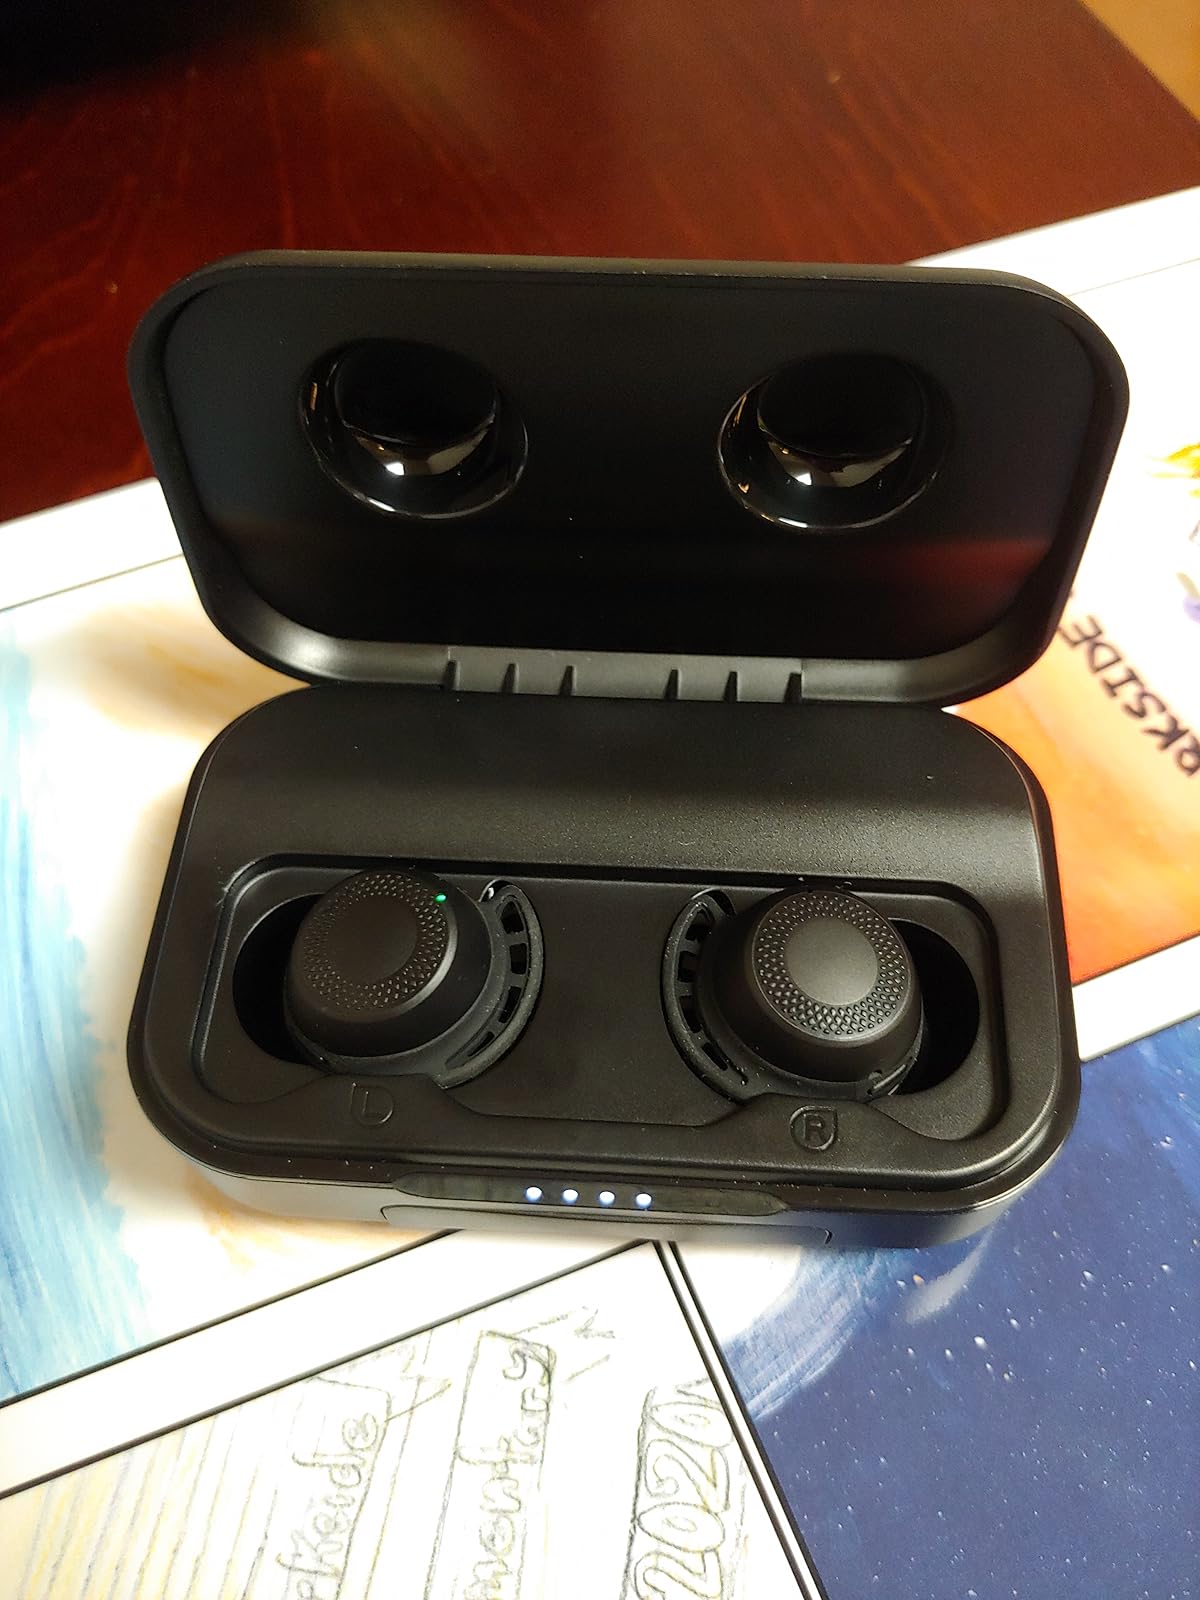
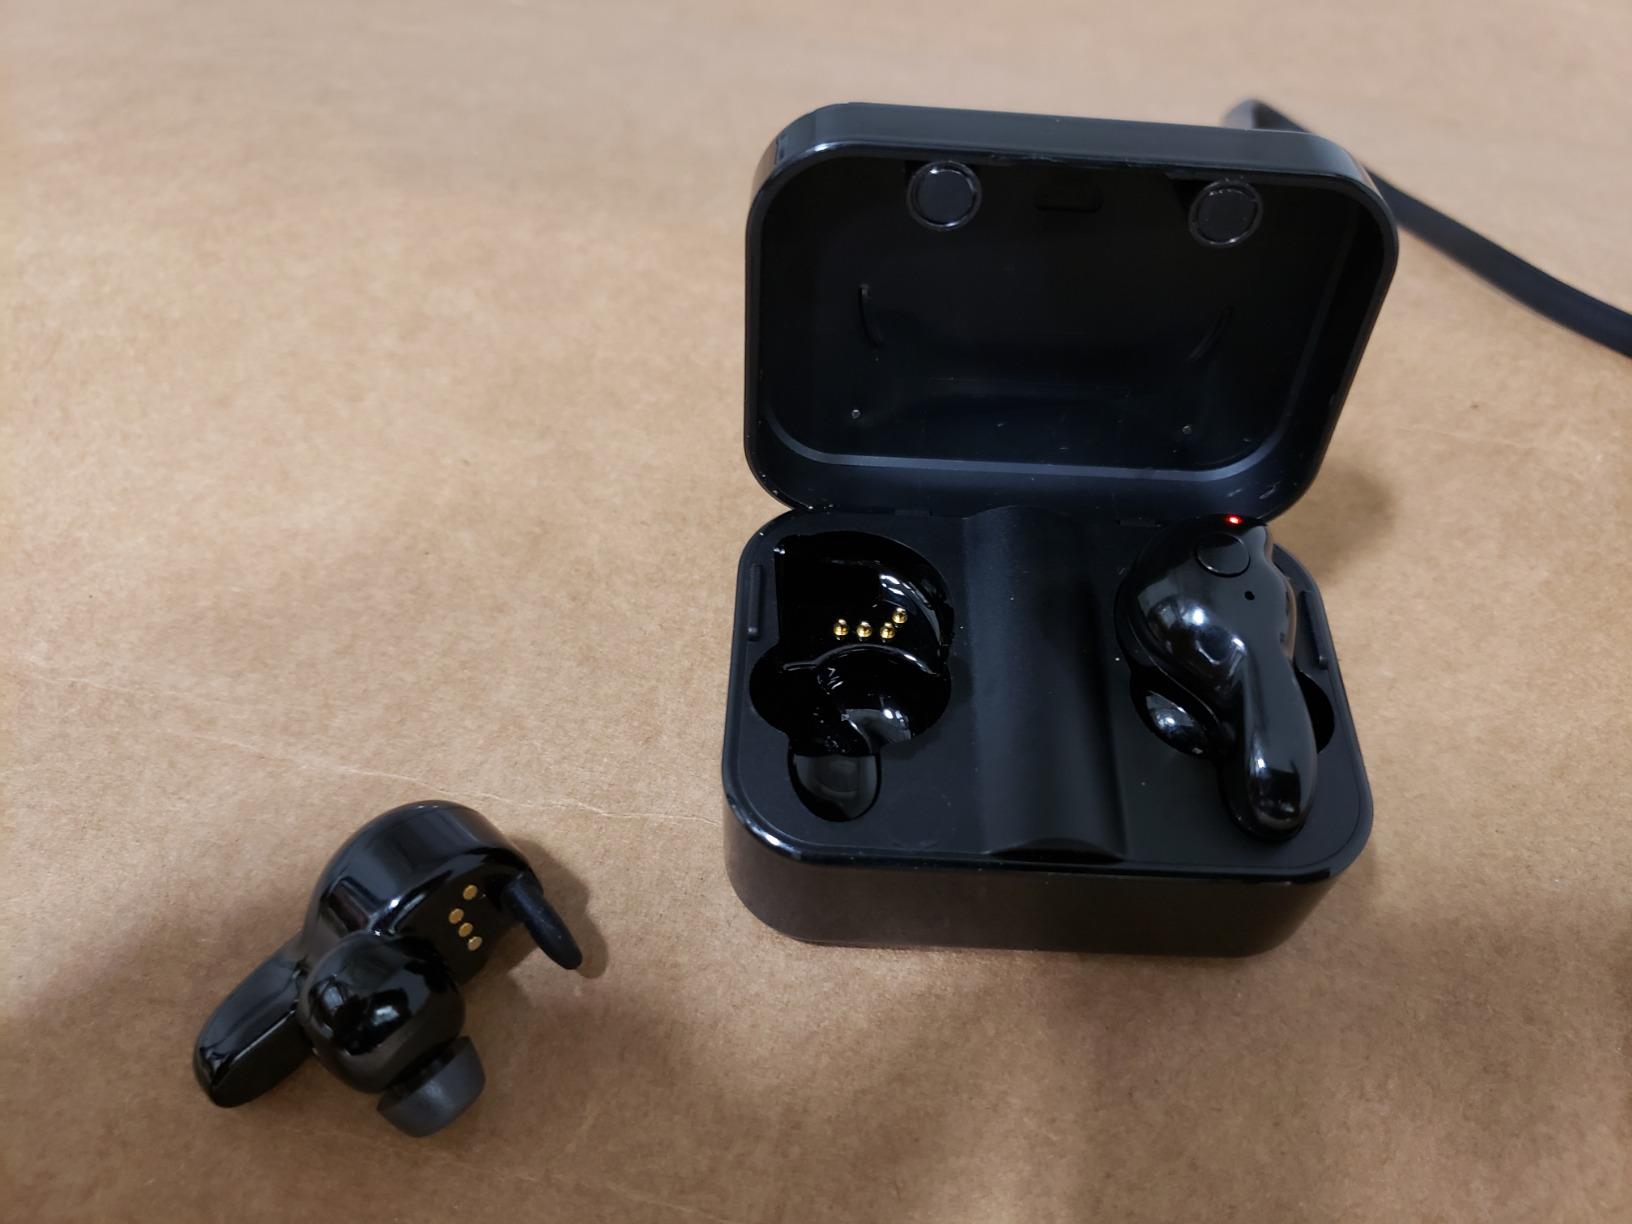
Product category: earbuds
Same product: no